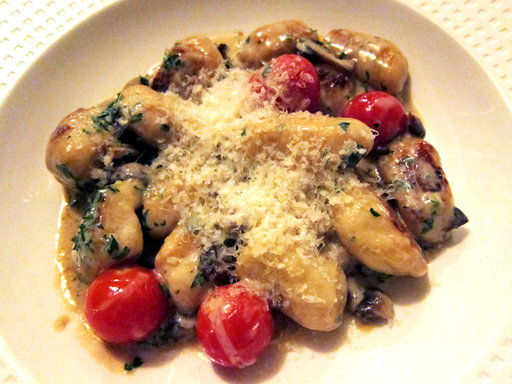
Label: gnocchi